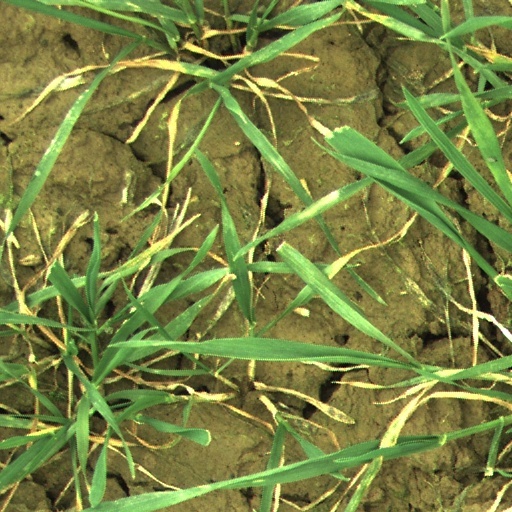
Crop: wheat